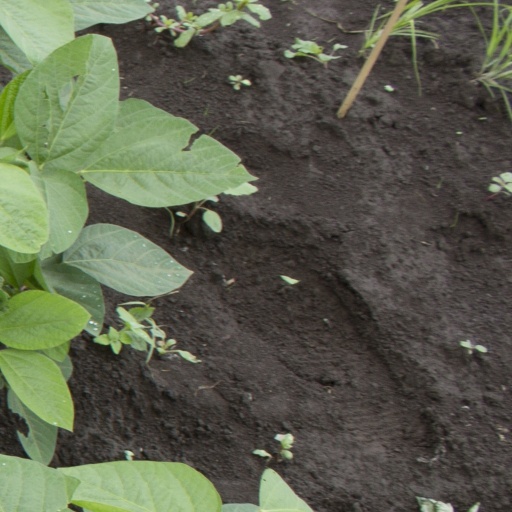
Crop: soybean